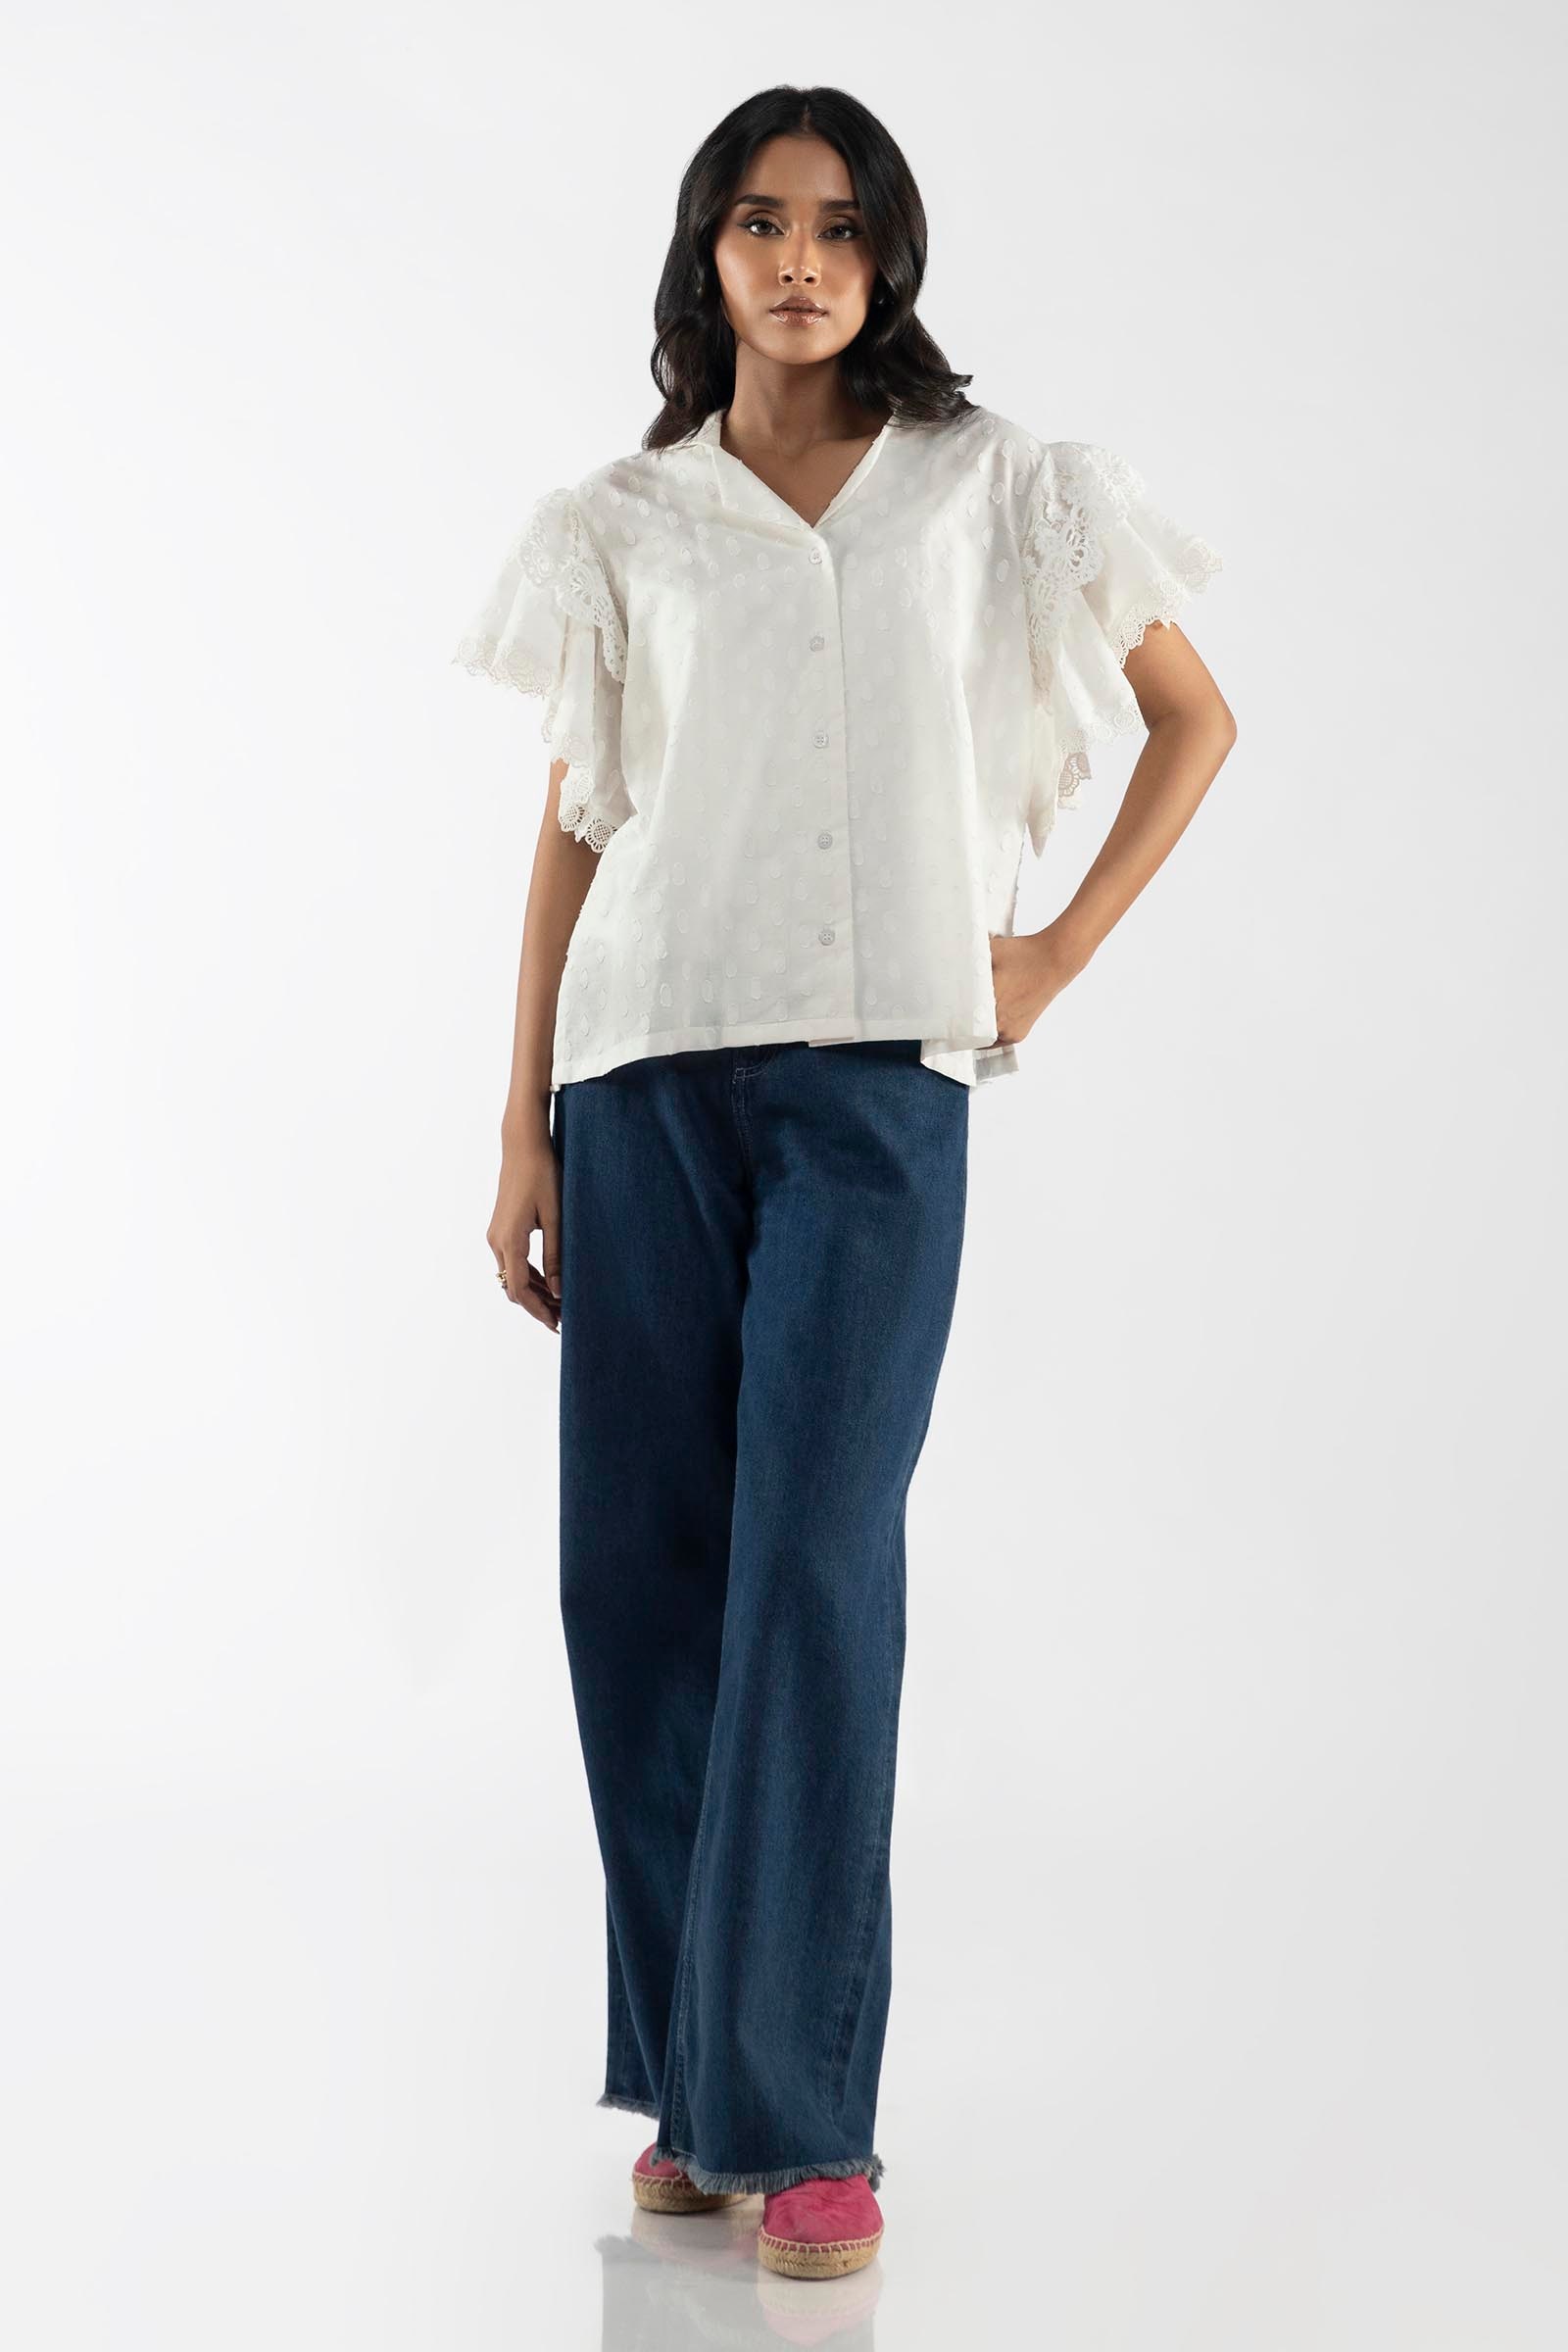
ivory ruffle sleeve top